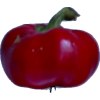
Label: red_pepper